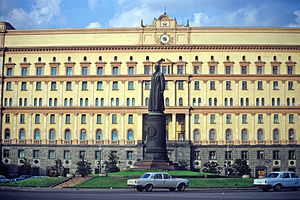
KGB
Lubjanka i 1991
KGB er en forkortelse for russisk: Комитет Государственной Безопастности og blev efter Berijas fald i 1953 betegnelsen for Sovjetunionens hemmelige statspoliti.